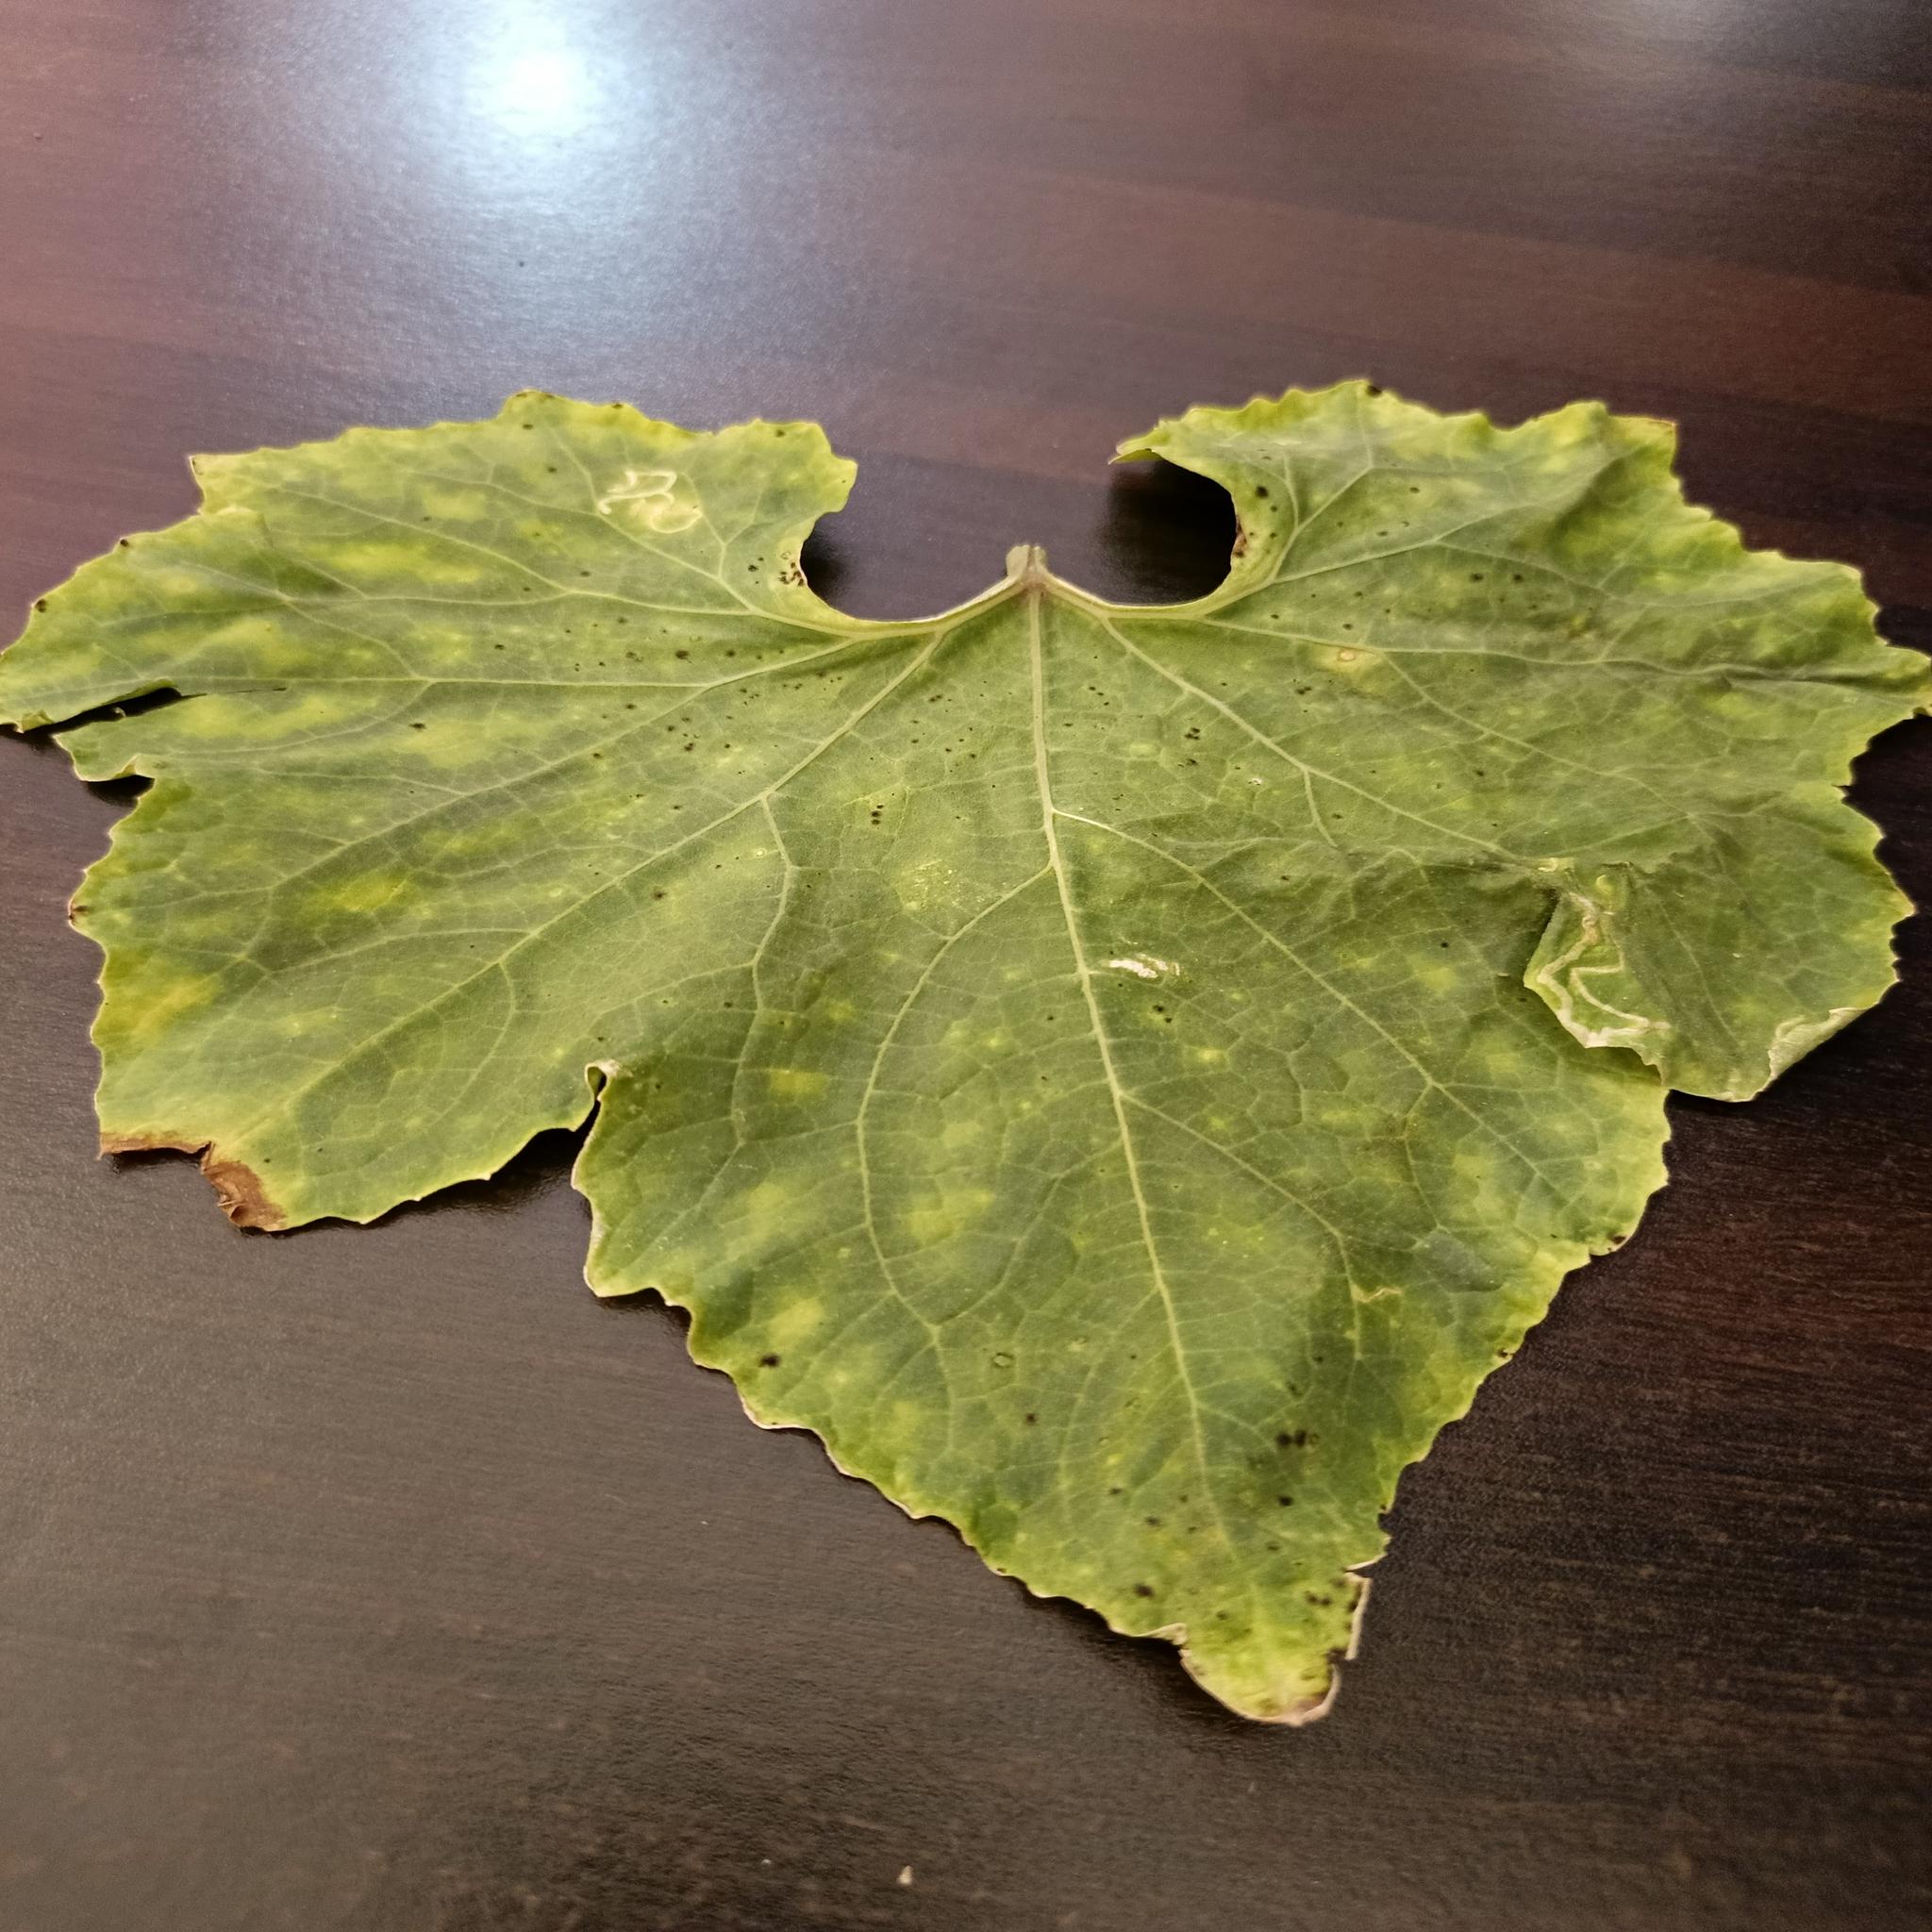
Label: Leaf miner